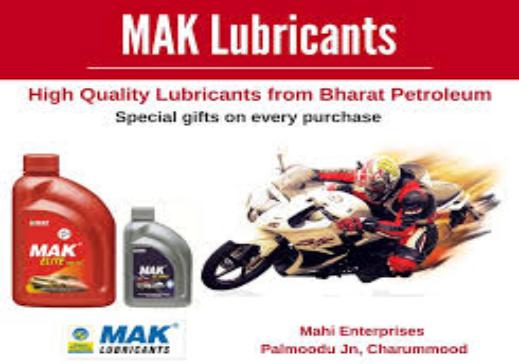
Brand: mak lubricants
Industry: Necessities